Earl of Airlie (locomotive)

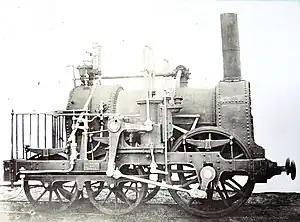
"Earl of Airlie", in the mid 1860s

Earl of Airlie was an 1833 steam locomotive designed and built by J and C Carmichael for the 4ft 6in gauge Dundee and Newtyle Railway, with a 0-2-4 wheel arrangement and a tender. It was the first steam passenger locomotive in Scotland and the first locomotive in the United Kingdom to have a bogie.